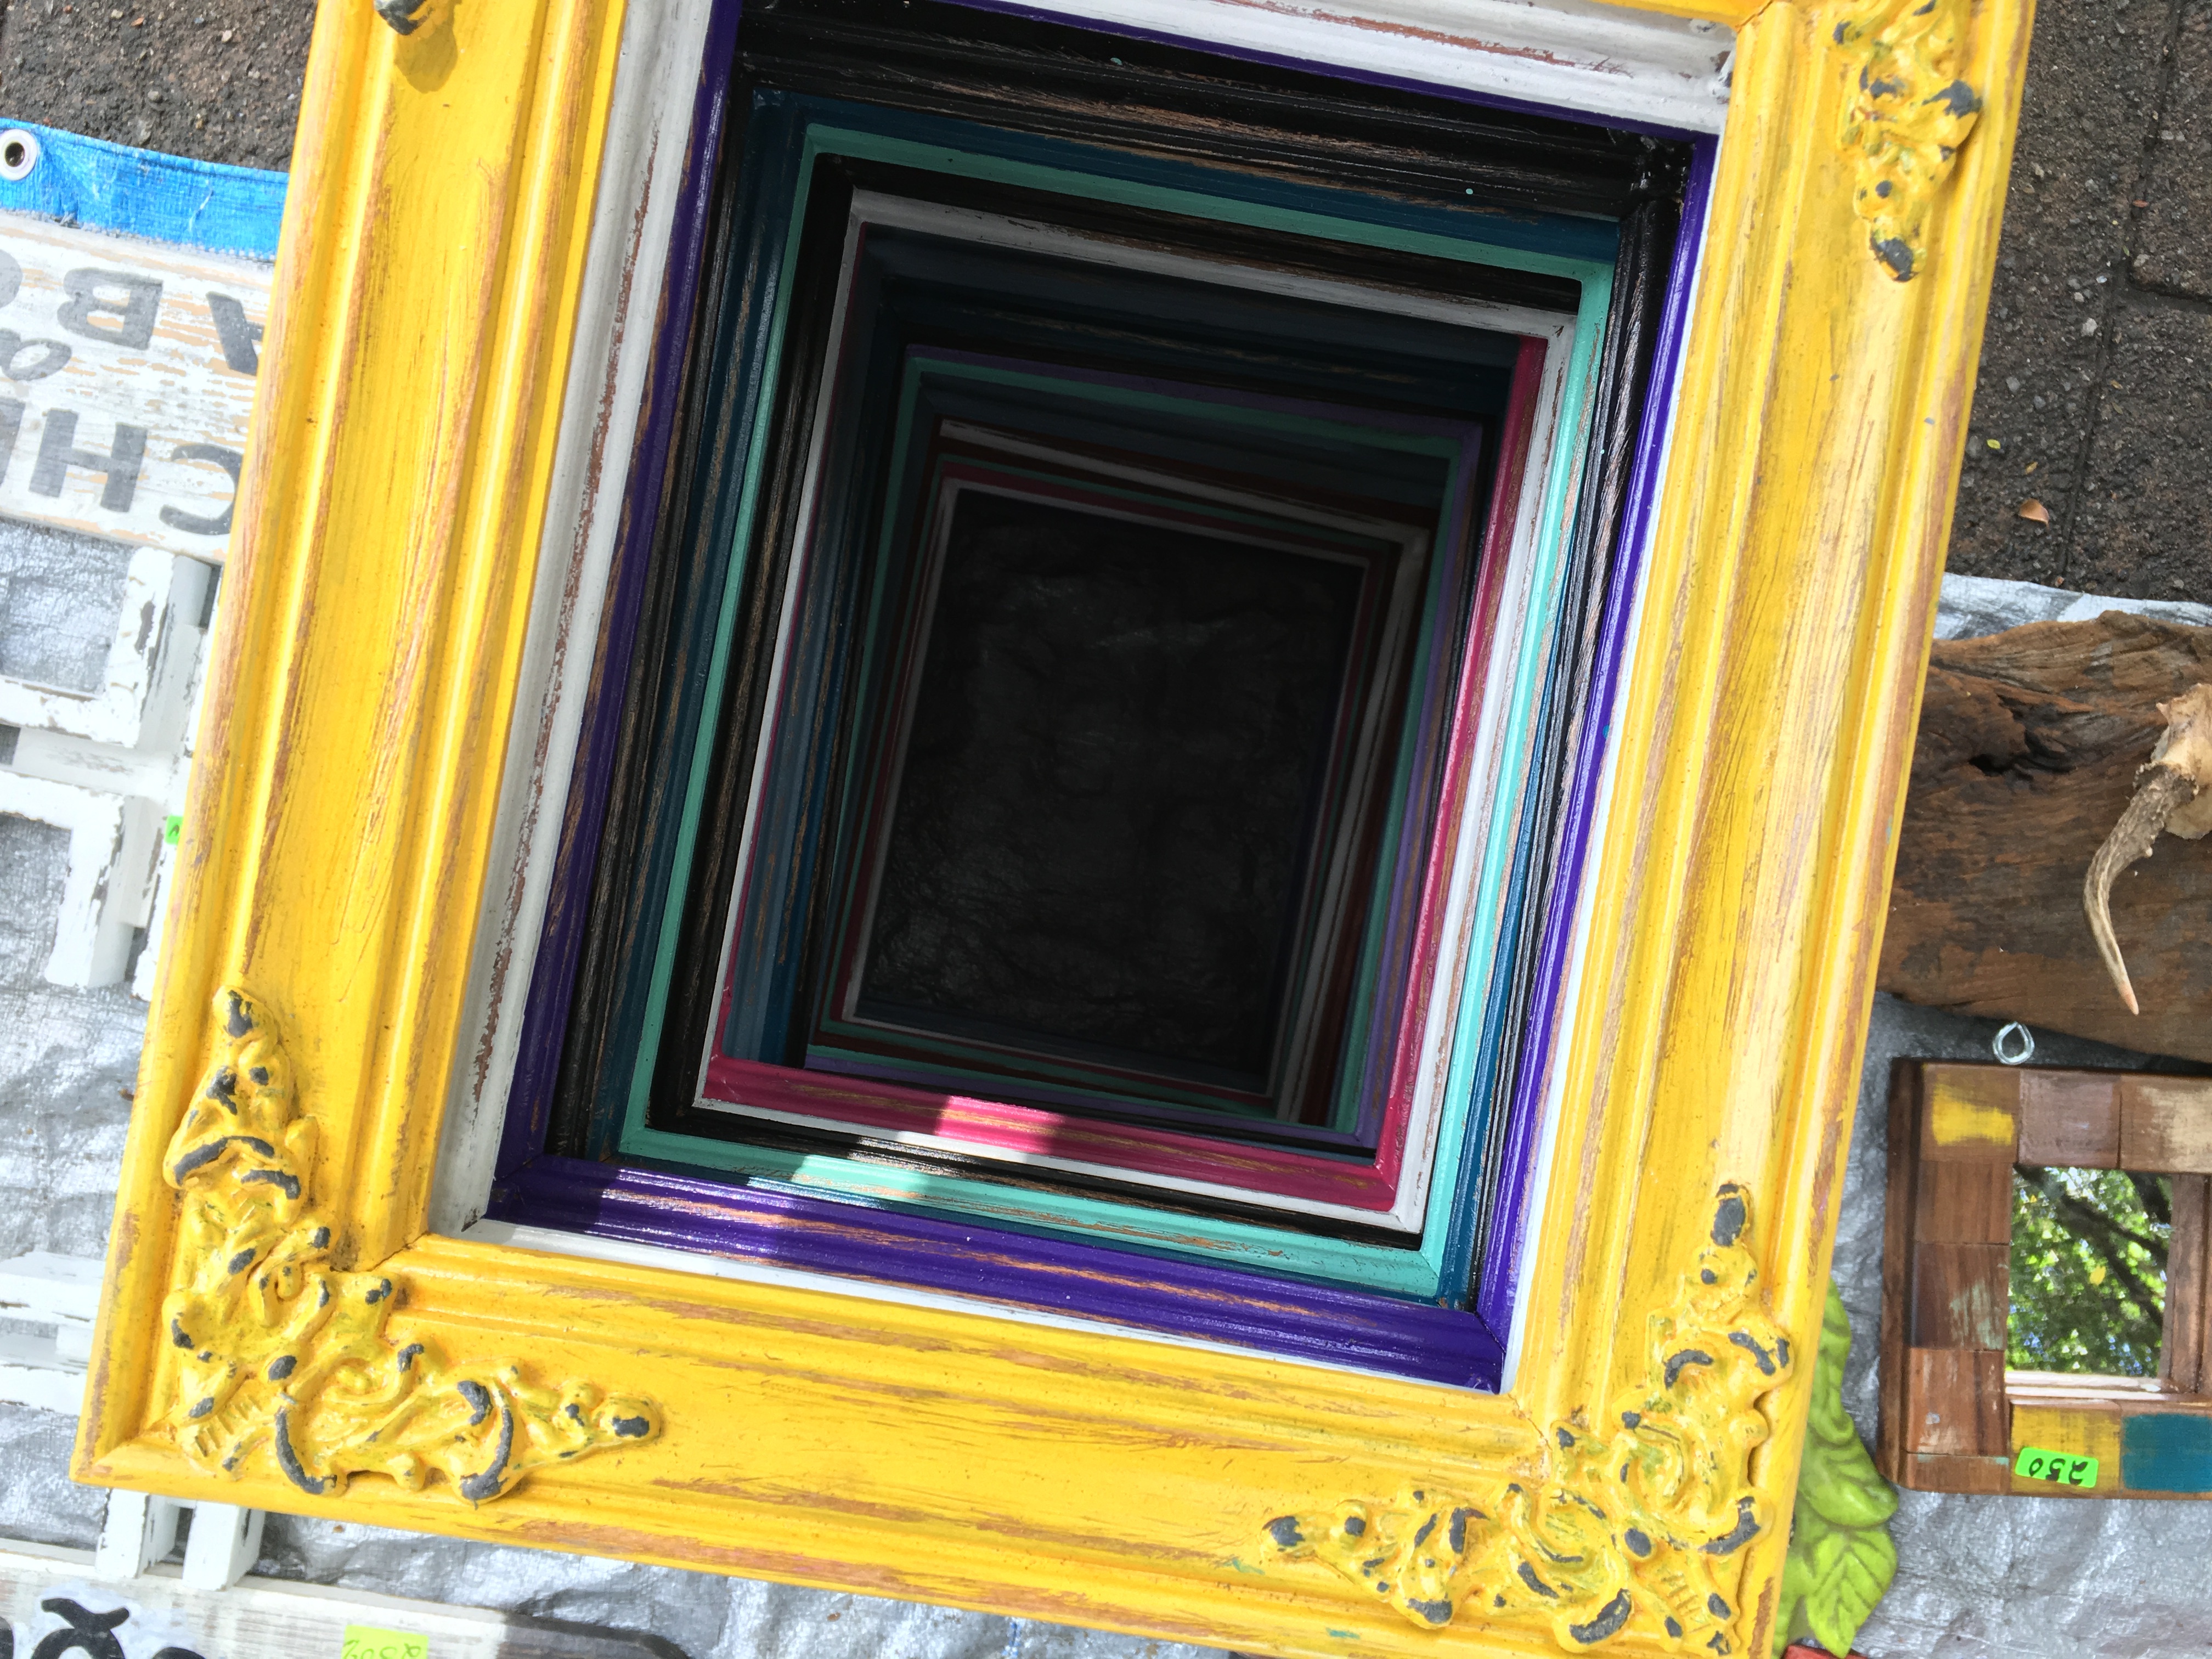
window, color, infinity, yellow, art, picture frame